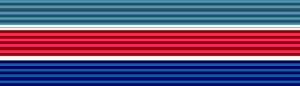
Les décorations du gouvernement des États-Unis sont des récompenses civiles du gouvernement fédéral américain qui sont généralement remises pour service méritoire soutenu, à titre civil, alors que le récipiendaire était au service du gouvernement fédéral américain.
Les Décorations de la marine marchande des États-Unis sont des décorations civiles des États-Unis qui sont décernées aux membres de la marine marchande des États-Unis pour récompenses de divers devoirs aussi bien en temps de paix que de guerre.